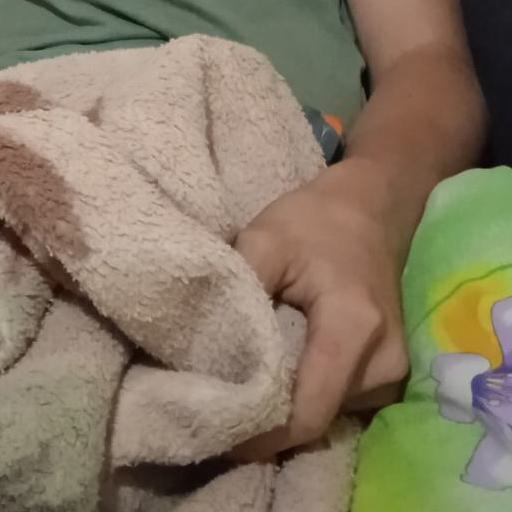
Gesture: no_gesture